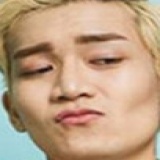
diễn viên Hải Triều